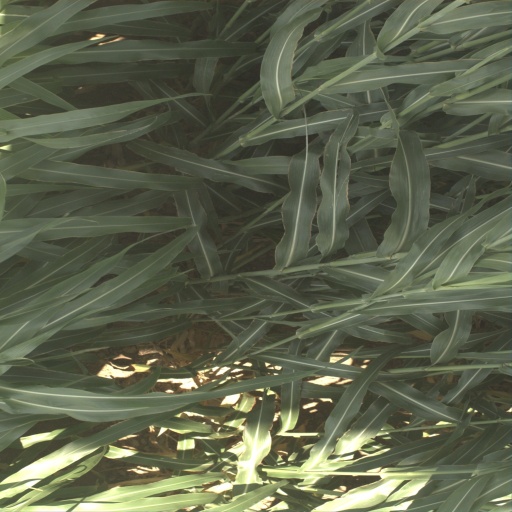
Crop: sorghum